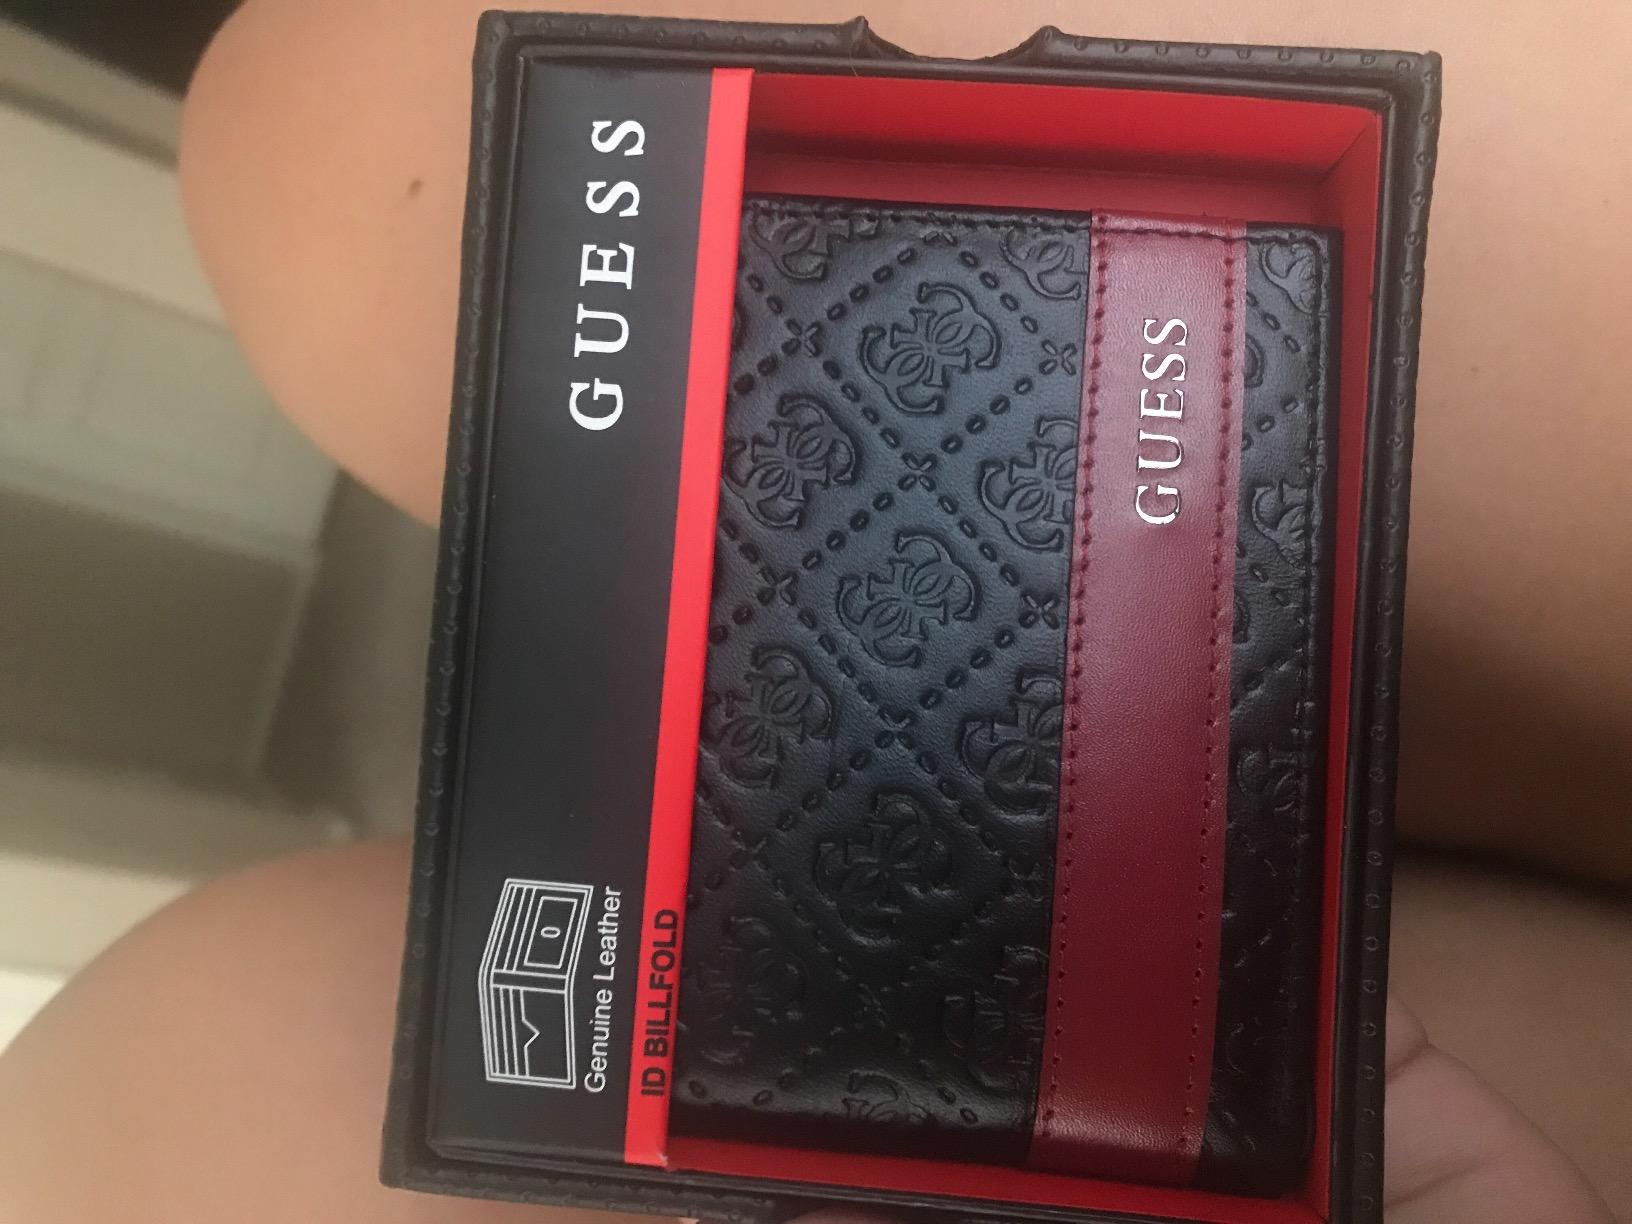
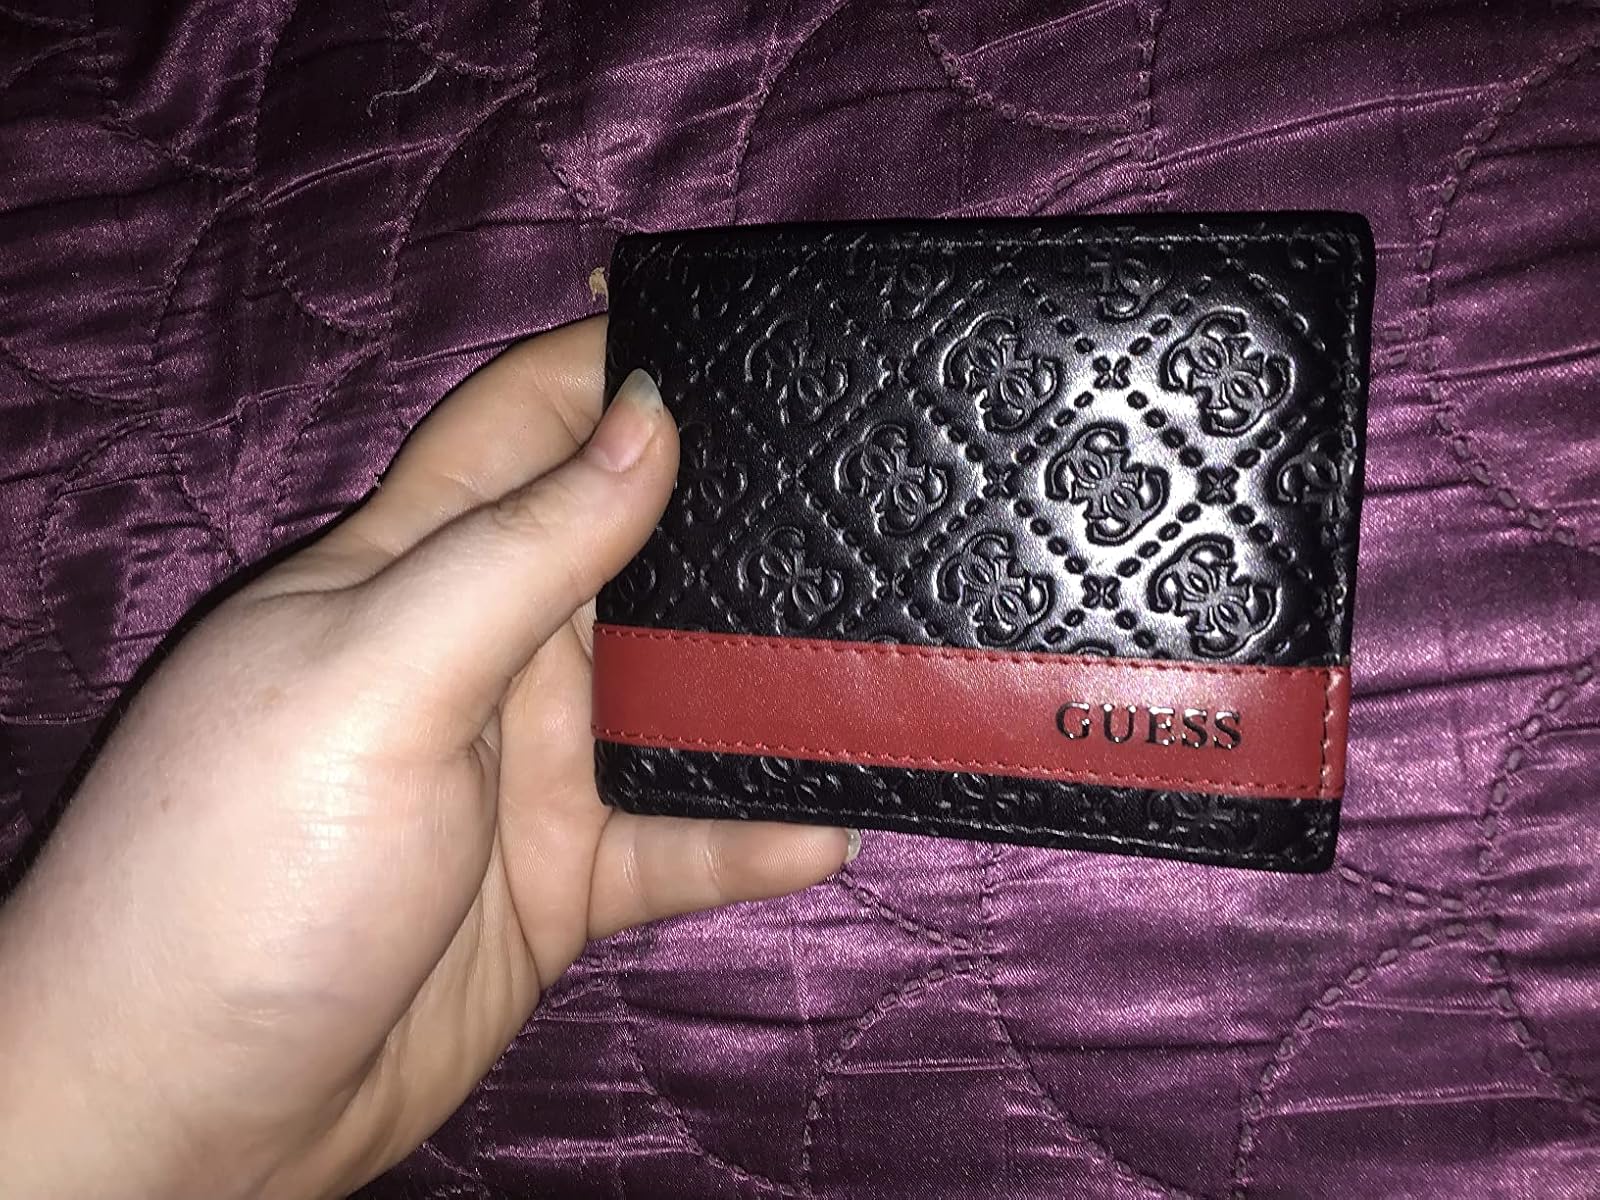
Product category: accessories_wallet
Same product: yes